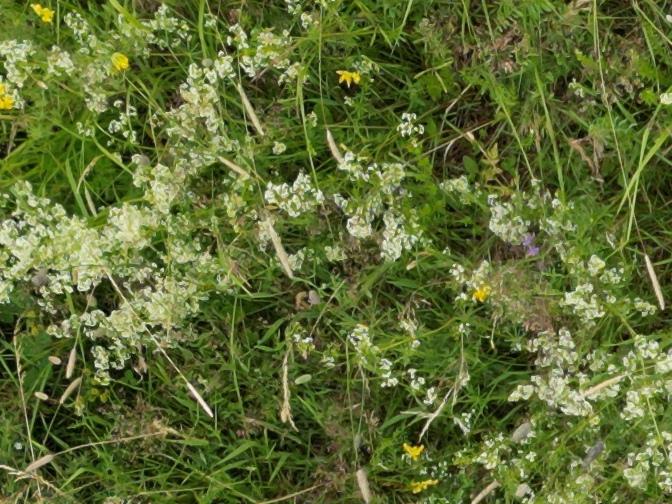
Flowers visible: yarrow flowers, yarrow flowers, yarrow flowers, yarrow flowers, yarrow flowers, yarrow flowers